History of Israel

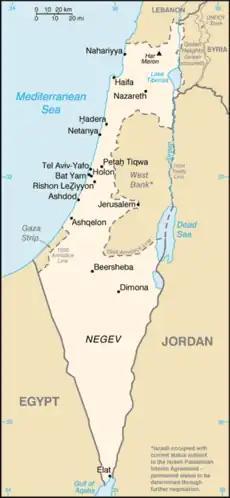
1949 Green Line

On 2 April 1947, the United Kingdom requested that the question of Palestine be handled by the General Assembly. The General Assembly created a committee, United Nations Special Committee on Palestine (UNSCOP), to report on "the question of Palestine". In July 1947 the UNSCOP visited Palestine and met with Jewish and Zionist delegations. The Arab Higher Committee boycotted the meetings. During the visit the British Foreign Secretary Ernest Bevin ordered that passengers from an Aliyah Bet ship, SS "Exodus" "1947", to be sent back to Europe. The Holocaust surviving migrants on the ship were forcibly removed by British troops at Hamburg, Germany.